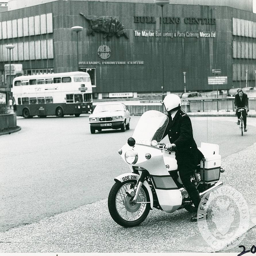
A man riding on the back of a motorcycle.
A uniformed man is waiting to enter the street on a motorcycle.
A man watches traffic before taking off on his motorcycle.
a man is sitting by the side of the road on a motorcycle
a guy on a motorcycle that is next to a bus